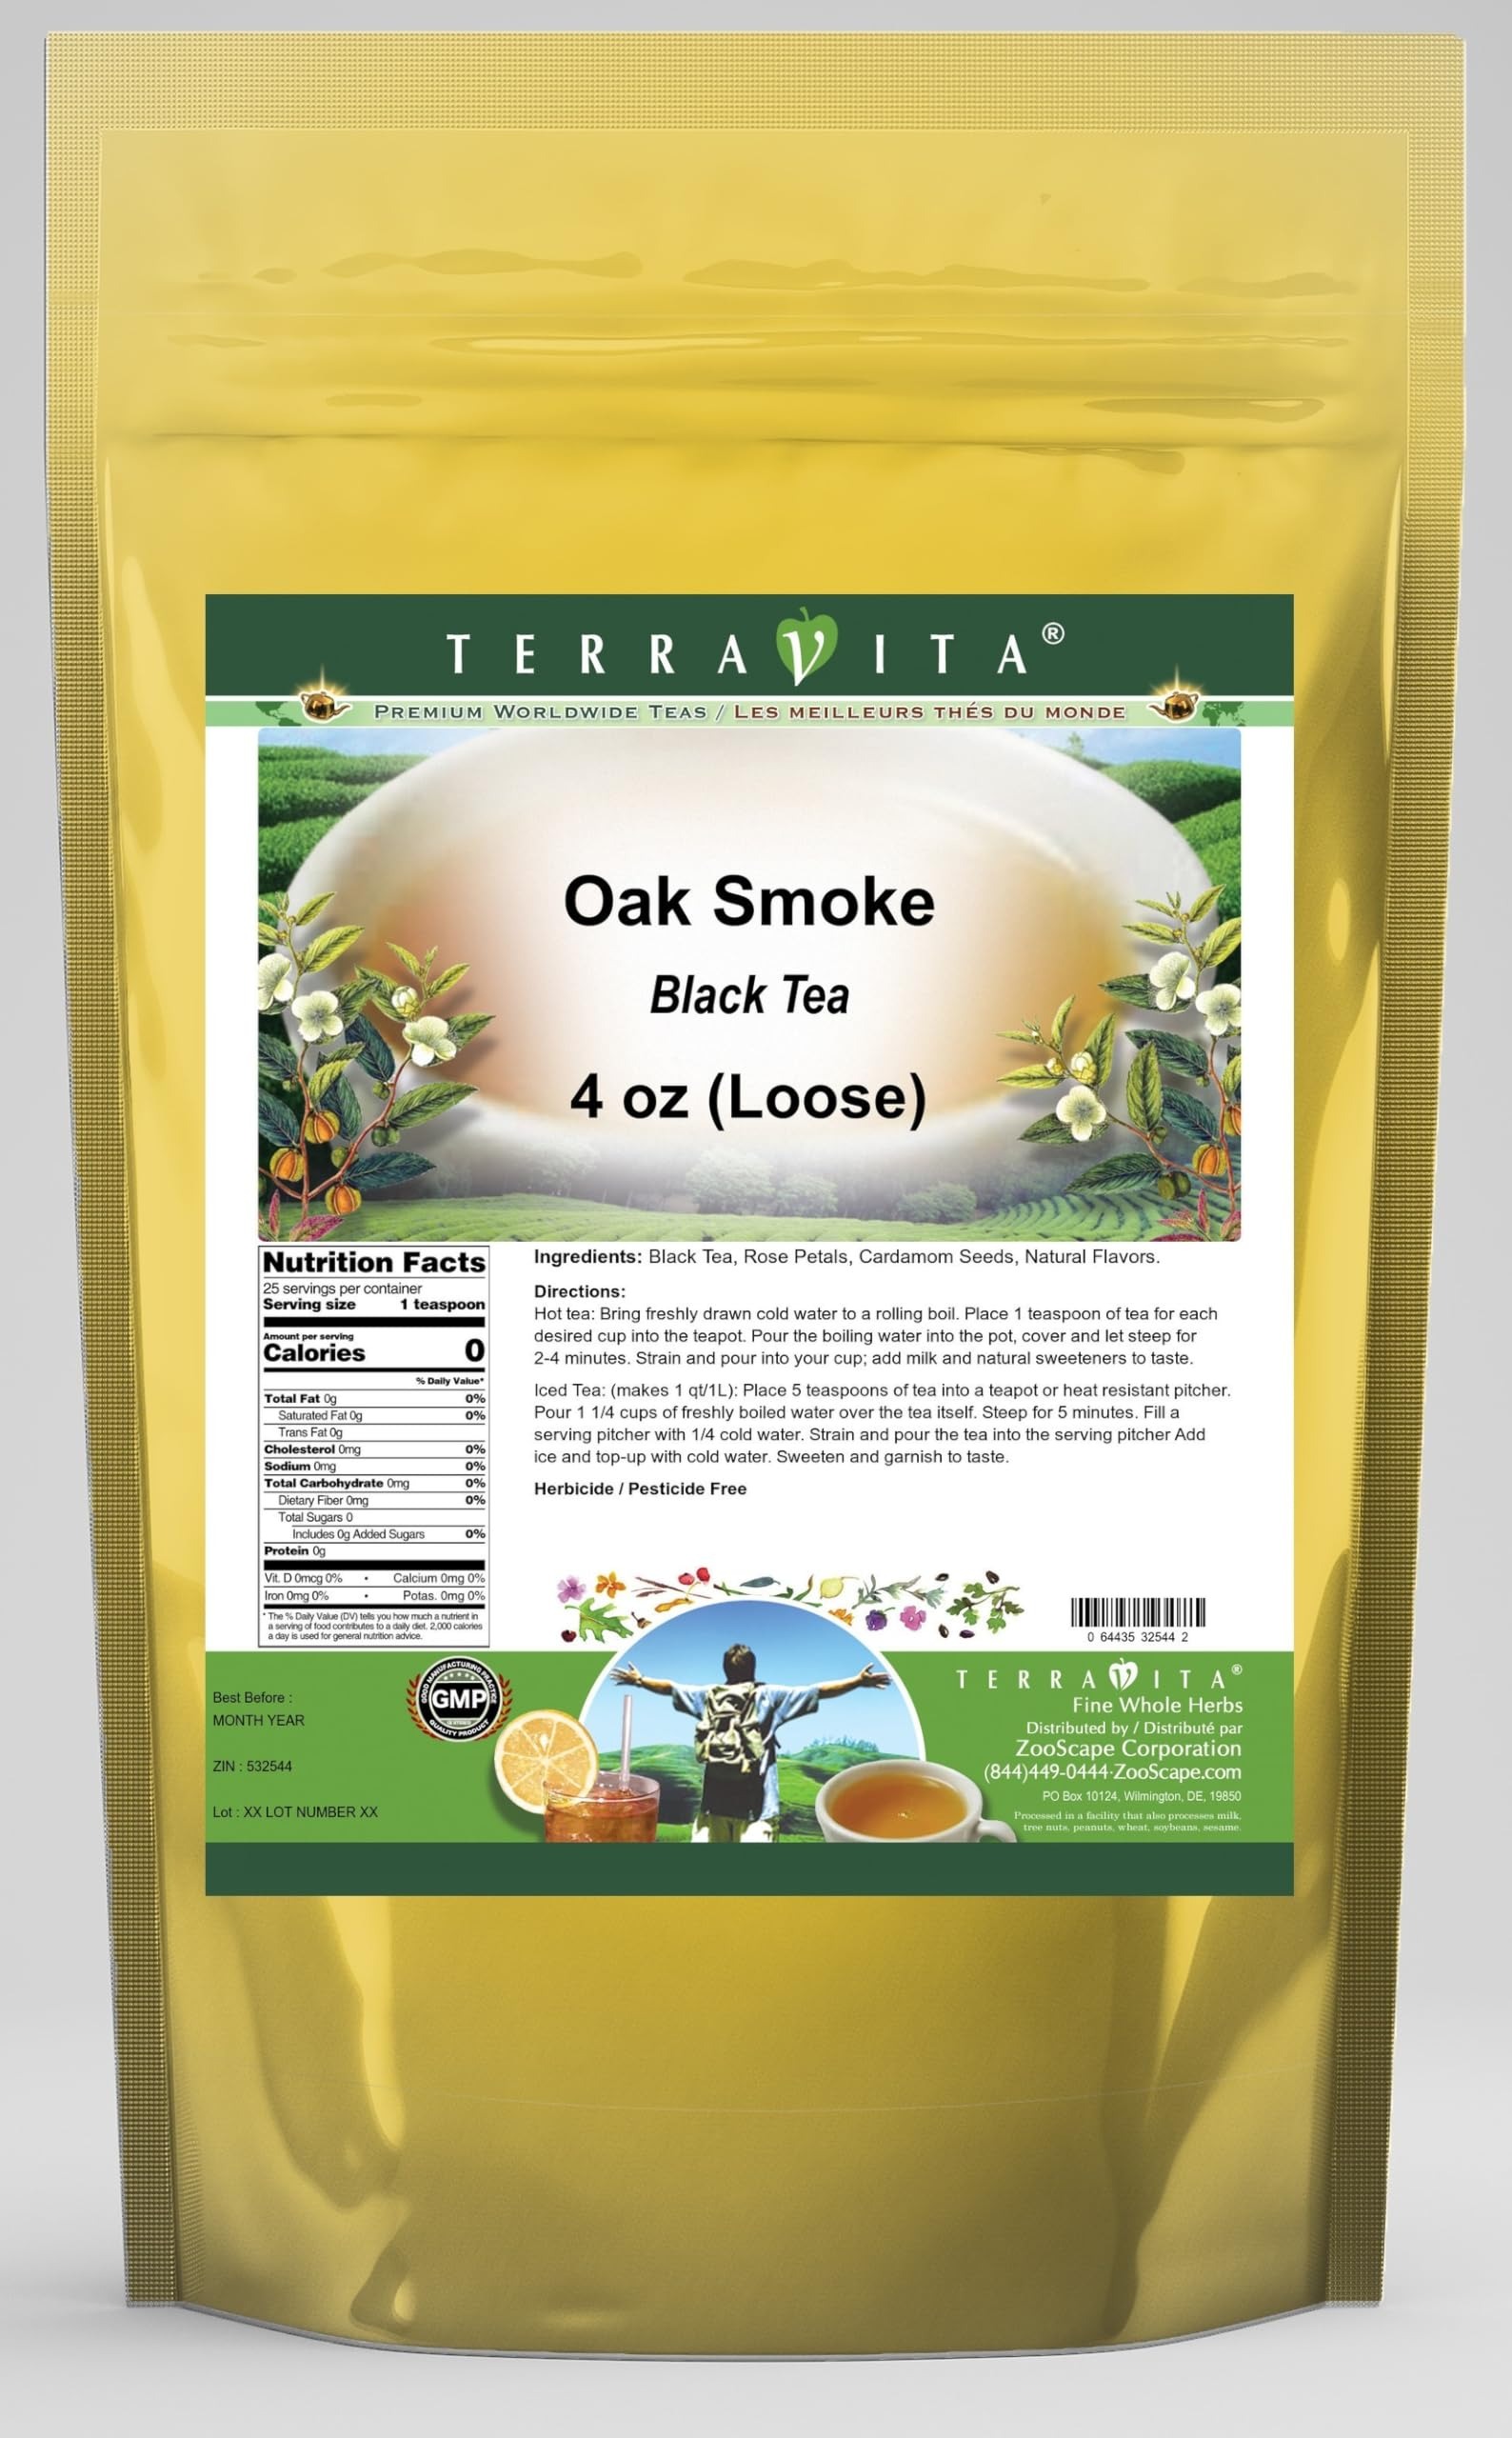
Item Name: Oak Smoke Black Tea (Loose) (4 oz, ZIN: 532544) - 2 Pack
Bullet Point 1: Our Oak Smoke Black Tea is a tasty flavored Black tea with Rose Petals and Cardamom Seeds that has a refreshing taste that will impress you! The unique Oak Smoke taste is delicious! - Ingredients: Black tea, Rose Petals, Cardamom Seeds and Natural Oak Smoke Flavor.
Bullet Point 2: No fillers.
Bullet Point 3: Manufacturer: TerraVita
Bullet Point 4: Size: 4 oz
Bullet Point 5: Loose Leaf Black Tea - Packed in a convenient upright pouch!
Product Description: Our Oak Smoke Black Tea is a tasty flavored Black tea with Rose Petals and Cardamom Seeds that has a refreshing taste that will impress you! The unique Oak Smoke taste is delicious! - Ingredients: Black tea, Rose Petals, Cardamom Seeds and Natural Oak Smoke Flavor. - Hot tea brewing method: Bring freshly drawn cold water to a rolling boil. Place 1 teaspoon of tea for each desired cup into the teapot. Pour the boiling water into the pot, cover and let steep for 2-4 minutes. Strain and pour into your cup; add milk and natural sweeteners to taste. - Iced tea brewing method: (to make 1 liter/quart): Place 5 teaspoons of tea into a teapot or heat resistant pitcher. Pour 1 1/4 cups of freshly boiled water over the tea itself. Steep for 5 minutes. Fill a serving pitcher with 1/4 cold water. Strain and pour the tea into the serving pitcher Add ice and top-up with cold water. Sweeten and garnish to taste. - TerraVita is an exclusive line of premium-quality, natural source products that use only the finest, purest and most potent ingredients found around the world. TerraVita is hallmarked by the highest possible standards of purity, potency, stability and freshness. All of our products are prepared with the highest elements of quality control, from raw materials through the entire manufacturing process, up to and including the moment that the bottles or bags are sealed for freshness and shipped out to you. Our highest possible standards are certified by independent laboratories and backed by our personal guarantee. - TerraVita exists to meet and ensure your family's health and wellness without the harmful effects of chemicals and health products. We strive to make all of our products affordable and reliable and are constantly searching the market to maintain our affordability and
Value: 8.0
Unit: Ounce

Price: 29.41